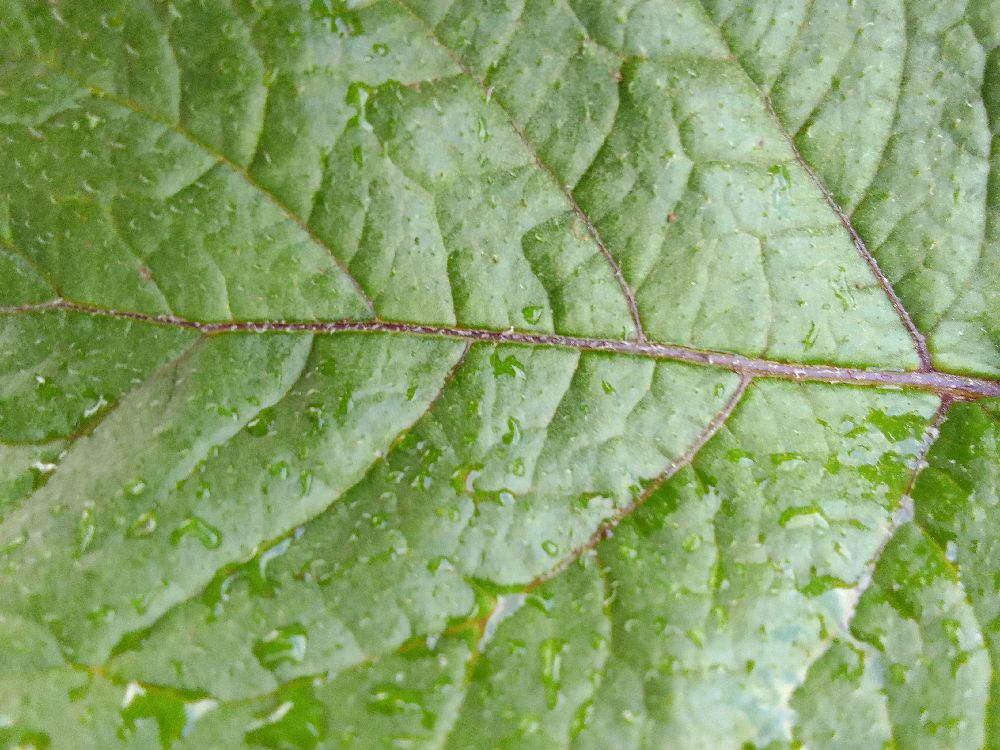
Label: Healthy